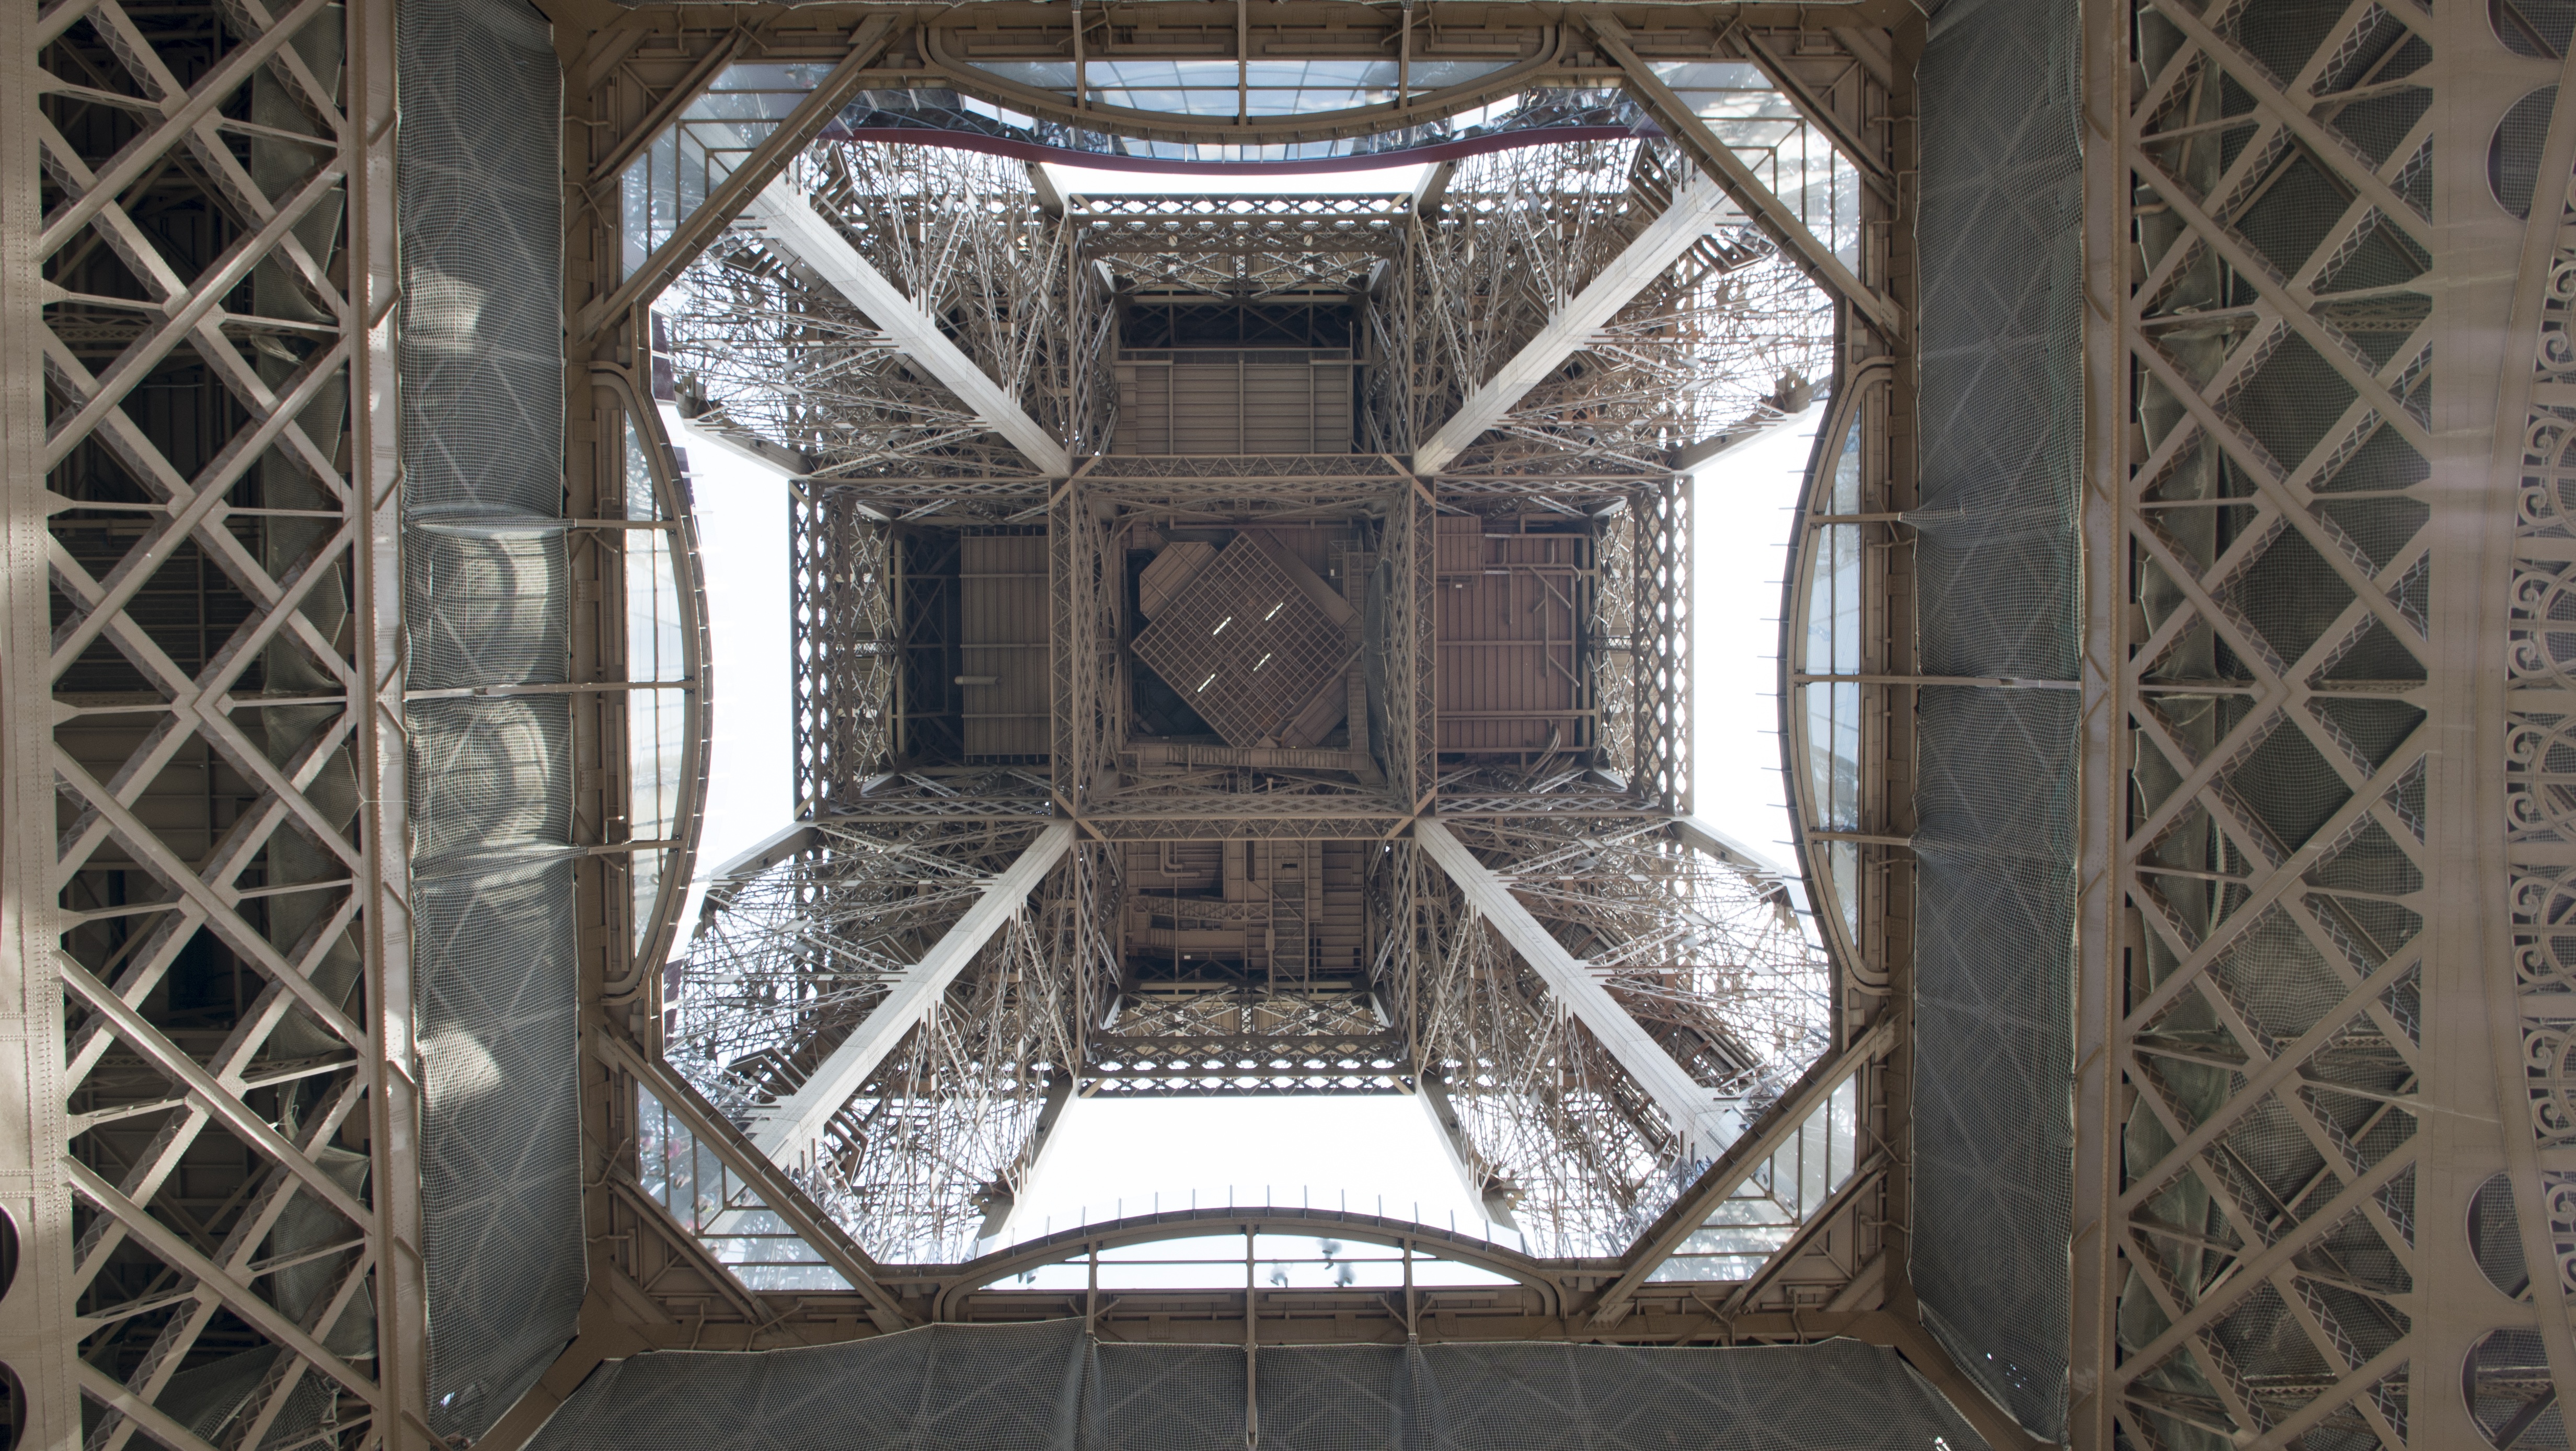
architecture, structure, house, window, building, eiffel tower, paris, europe, arch, facade, chapel, symmetry, urban area, ancient history